Frauenfeld

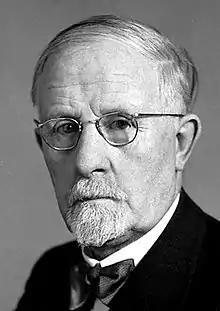
Walter Hess, 1949

Frauenfeld is a central location in western Thurgau and is served by a railway station and two exits on the A7 motorway.